Kansas City City Hall

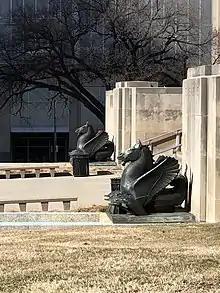
The seahorse fountains on the south side of City Hall.

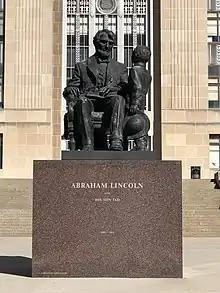
A statue of Abraham Lincoln and his son Tad is on the south side of City Hall.

At the top of the six story base on the exterior of the building, windows are replaced with a frieze of relief sculptures depicting the early settlement and growth of the Kansas City area. Sculptures on the exterior of the building include those by C. Paul Jennewein, Ulric Ellerhusen, and Walker Hancock. Images in the panels of the building include Senator Thomas Hart Benton, Benoist Troost, Lewis and Clark, the Chouteau trading post, the Santa Fe Trail, and others